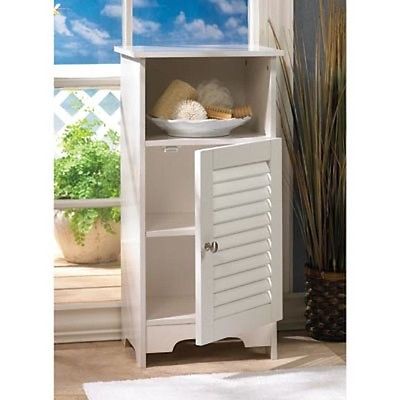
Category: table